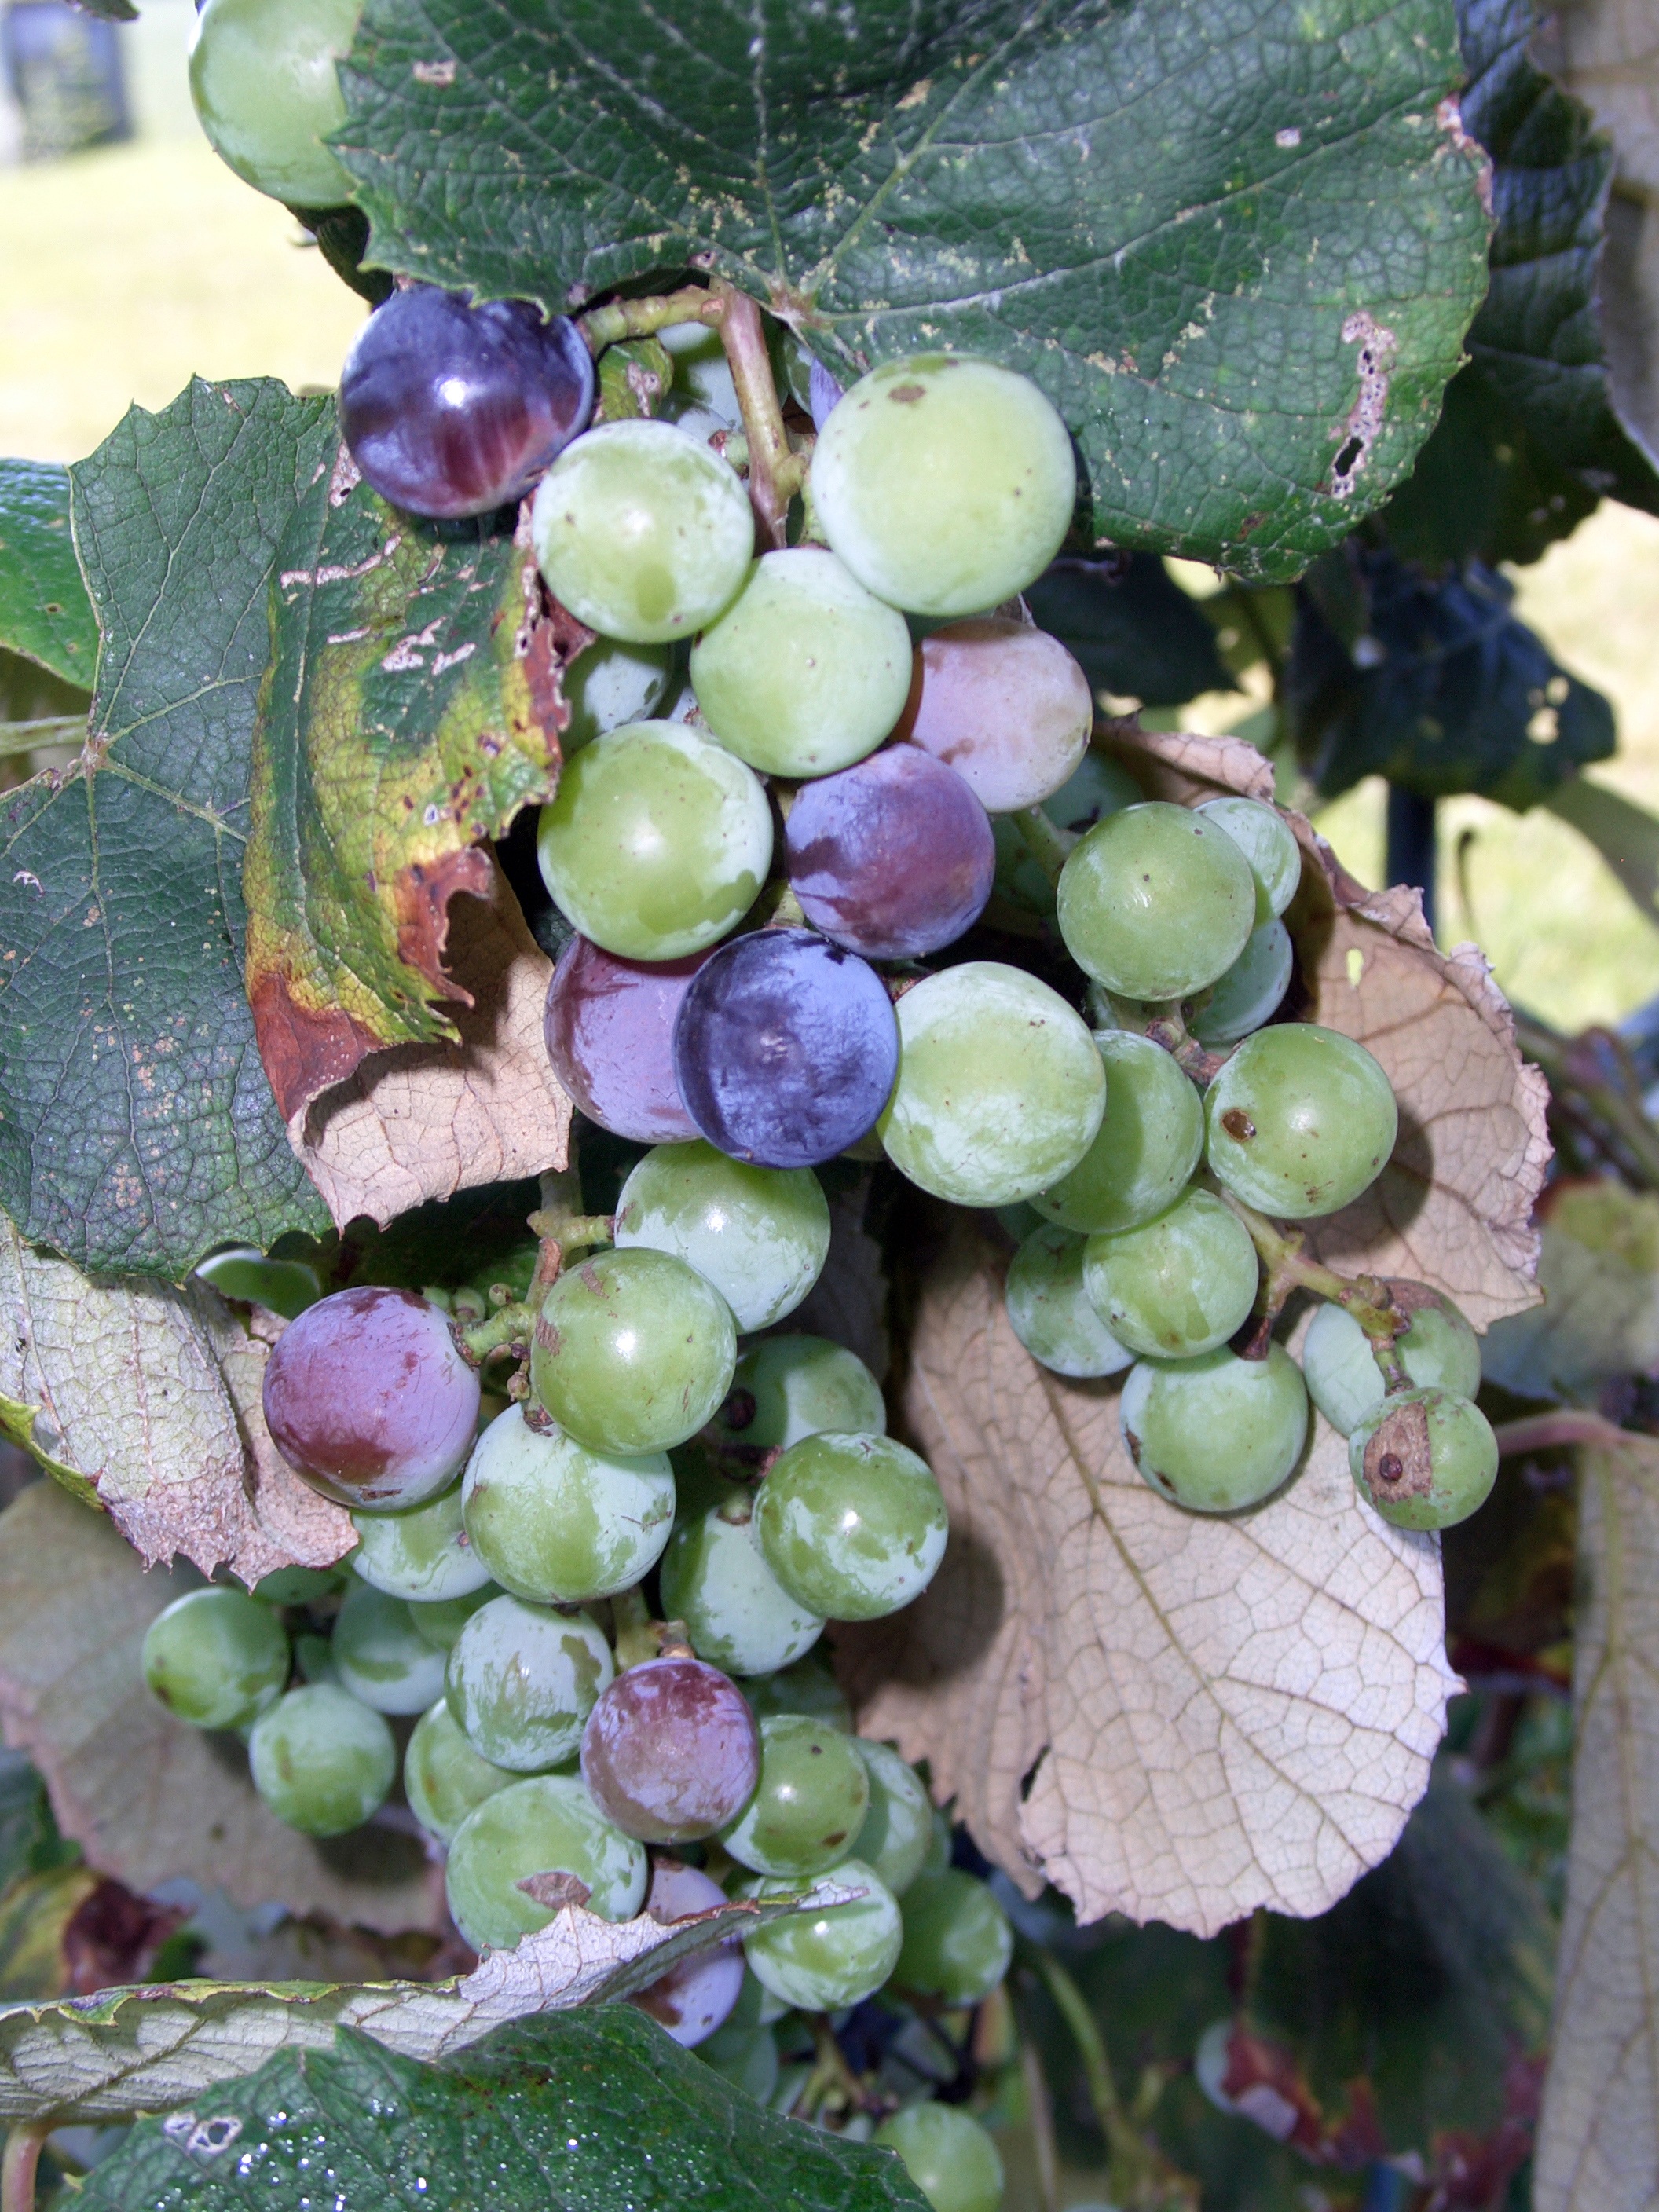
plant, grape, vine, wine, fruit, berry, flower, purple, food, green, harvest, produce, natural, botany, delicious, fresh fruit, shrub, grapes, flowering plant, vitis, annual plant, land plant, grapevine family